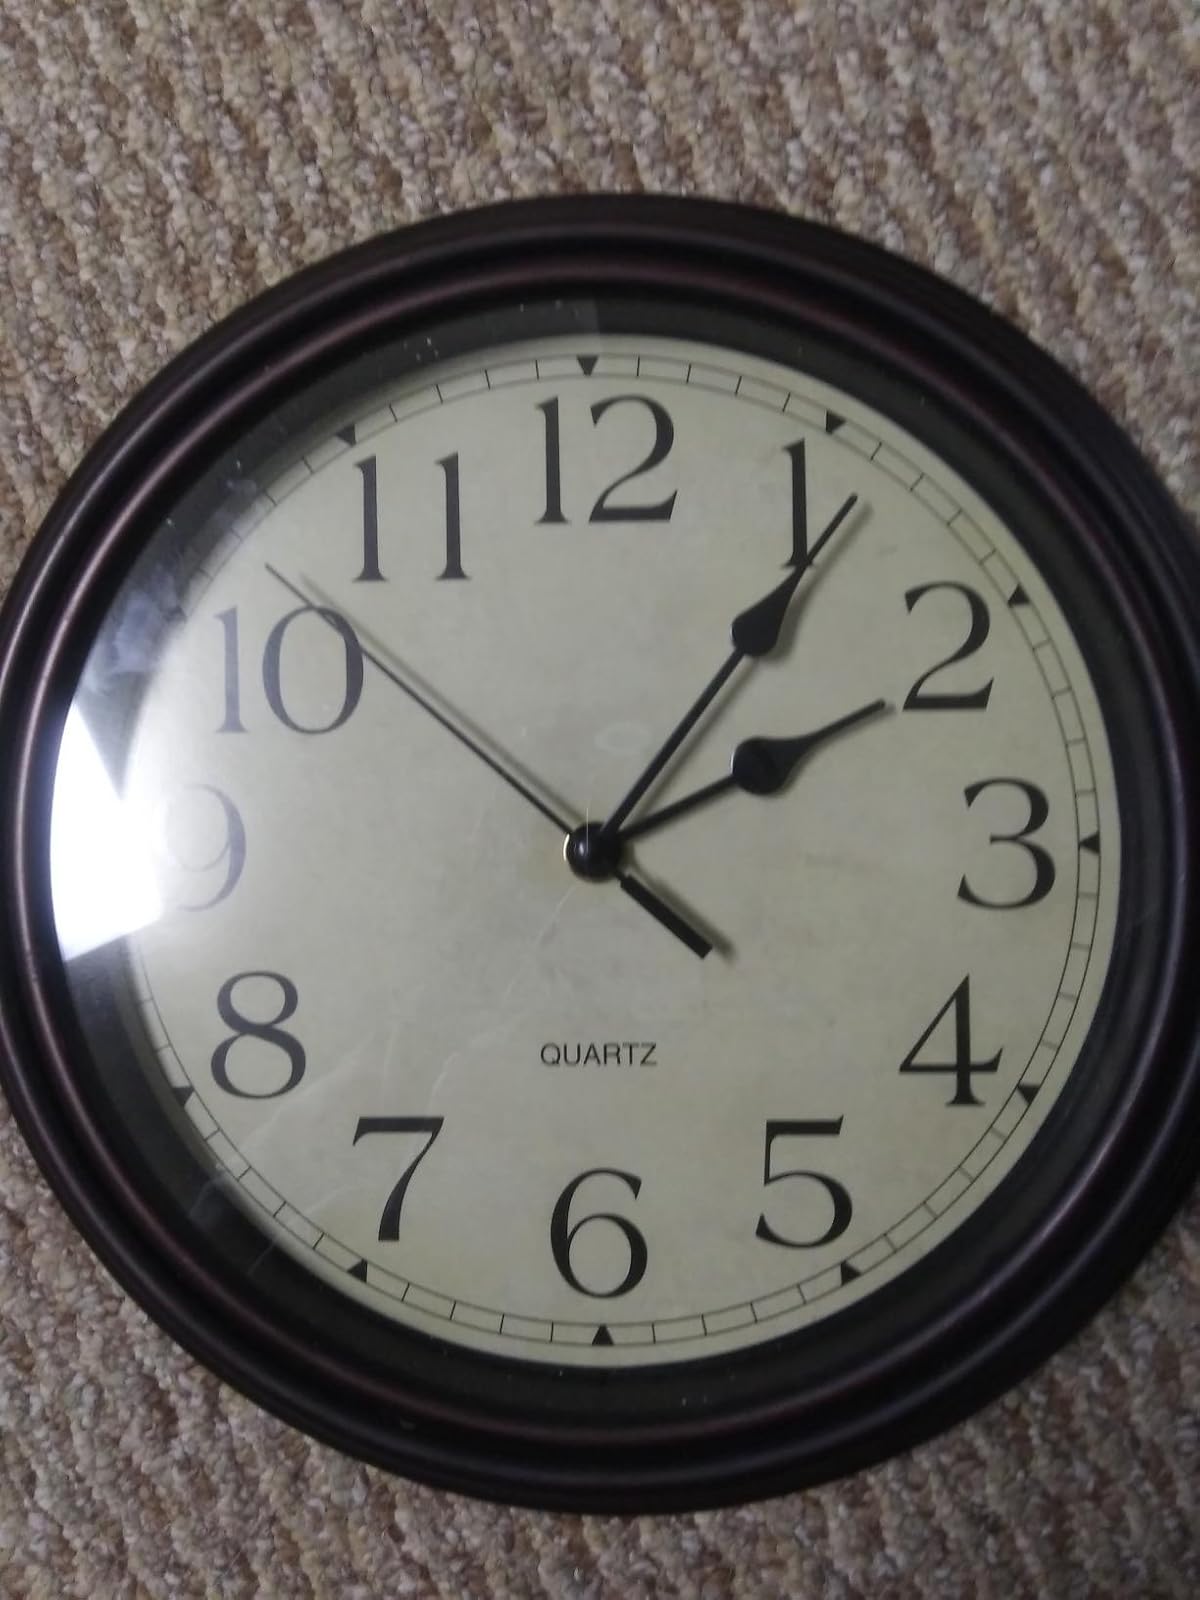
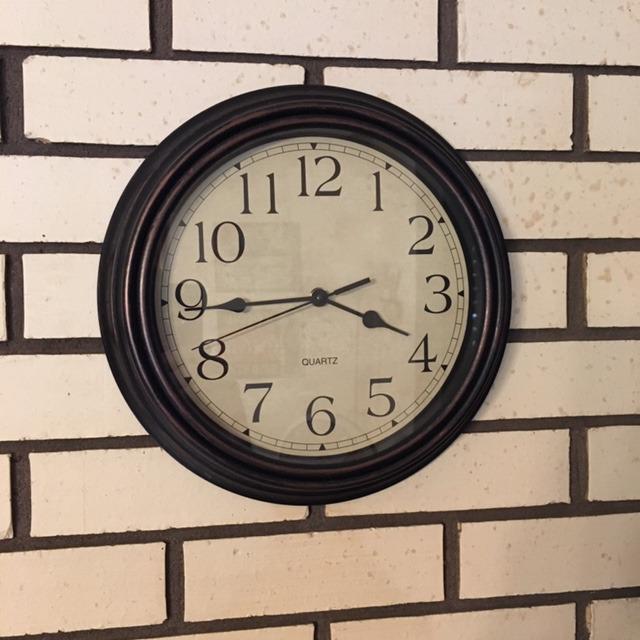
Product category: clock
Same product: yes